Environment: real
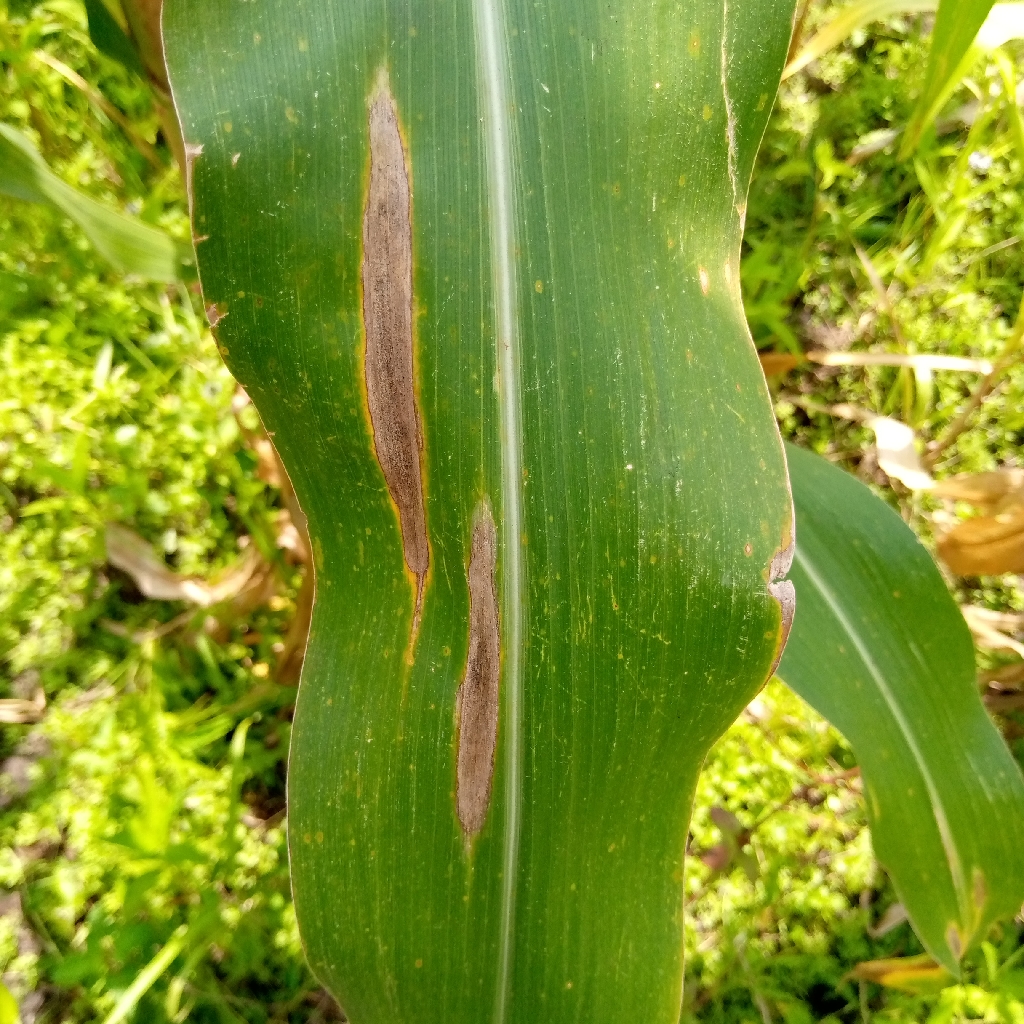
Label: northern_corn_leaf_blight